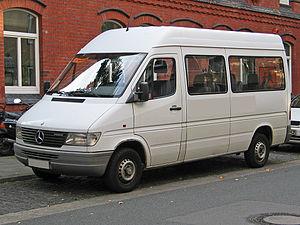
Les voitures de tourisme Mercedes-Benz font partie de la division Mercedes-Benz Cars et de Daimler.
Le Mercedes-Benz Sprinter est un véhicule utilitaire léger du constructeur automobile allemand Mercedes-Benz en 1995 pour remplacer l'ancien et dépassé Mercedes-Benz TN.